Wang Xinyu

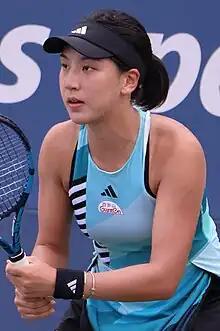
Wang at the 2023 US Open

Wang Xinyu (born 26 September 2001) is a Chinese professional tennis player. Wang reached a career-high singles ranking of world No. 32 on 9 October 2023, and set a doubles ranking of No. 16 on 20 May 2024. Partnering with Hsieh Su-wei, she won the women's doubles title at the 2023 French Open. She also won a silver medal in mixed doubles, alongside Zhang Zhizhen at the 2024 Summer Olympics.